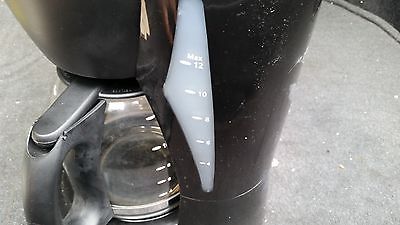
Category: coffee maker